Alejandro Casona

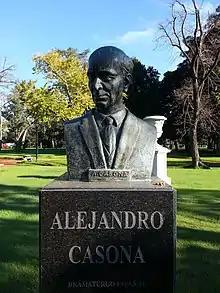
Bust of Alejandro Casona. Paseo de los Poetas, El Rosedal, Buenos Aires.

Alejandro Rodríguez Álvarez, known as Alejandro Casona (23 March 1903 – 17 September 1965) was a Spanish poet and playwright born in Besullo, Spain, a member of the Generation of '27. Casona received his bachelor's degree in Gijon and later studied at the University of Murcia. After Franco's rise in 1936, he was forced, like many Spanish intellectuals, to leave Spain. He lived in Buenos Aires, Argentina until April 1962, when he definitively returned to Spain.